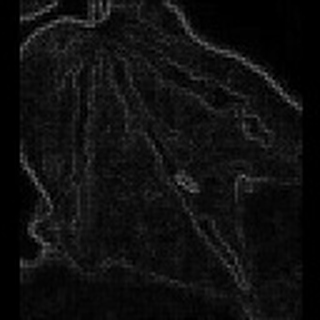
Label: cotton_bacterial_blight